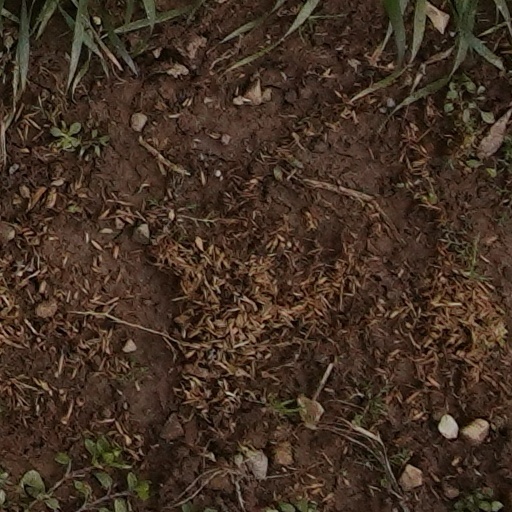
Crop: wheat